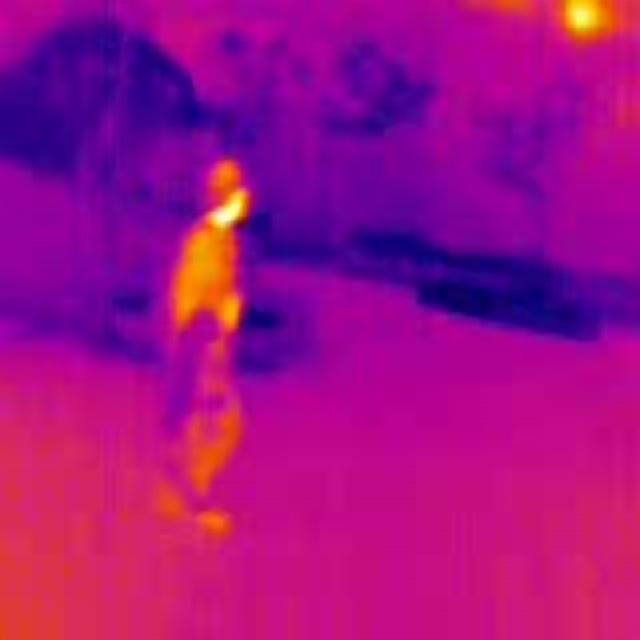
Detected objects:
label: person